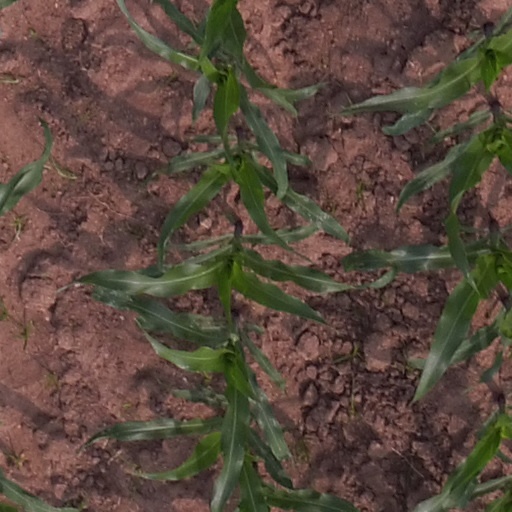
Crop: maize; corn